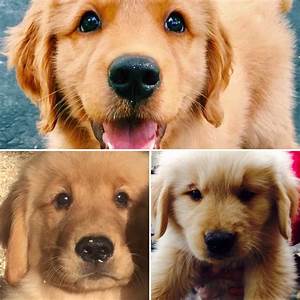
Label: dog